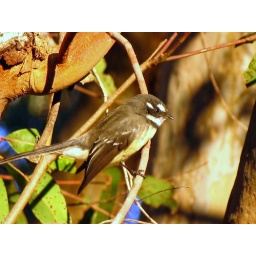
I'm only 15-17 cm big and I live in forest and woodlands Blue mountains and up to the Gold coast Australia